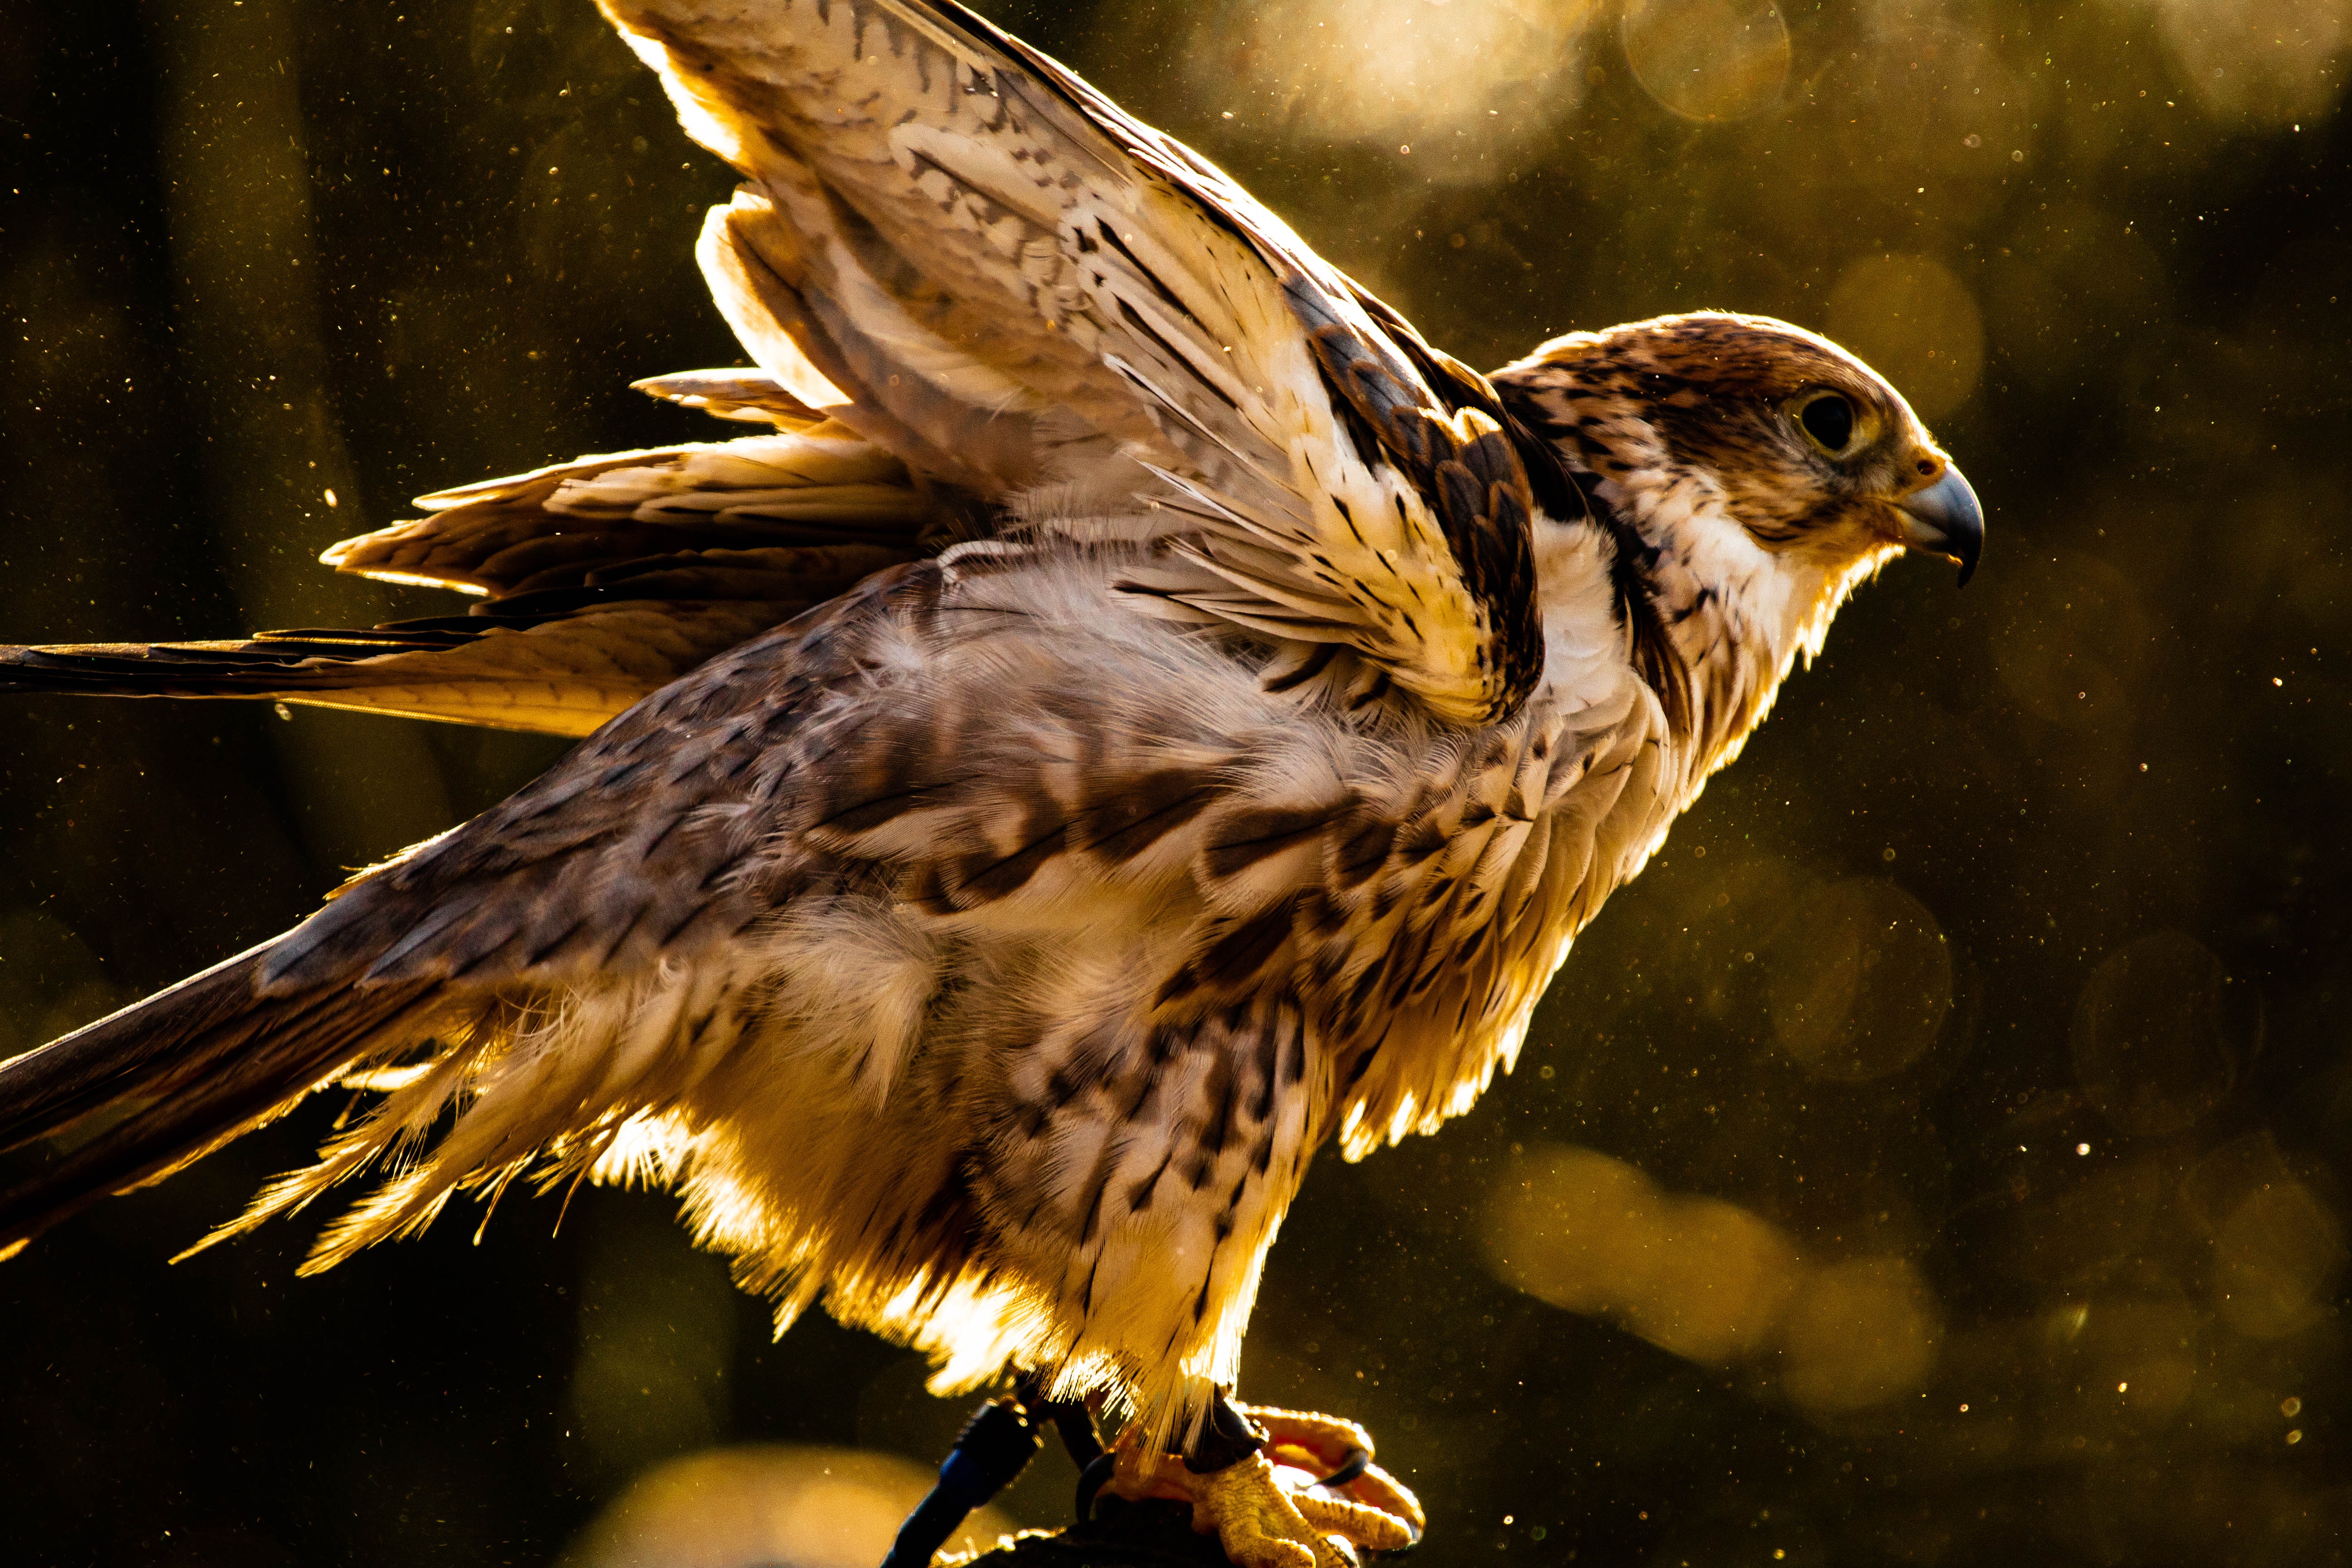
bird, vertebrate, beak, bird of prey, nature, wildlife, accipitriformes, hawk, accipitridae, buzzard, falcon, peregrine falcon, wing, golden eagle, eagle, falconiformes, adaptation, feather, harrier, red tailed hawk, northern harrier